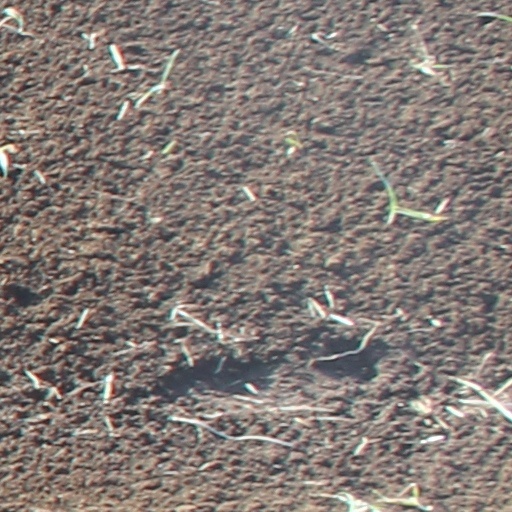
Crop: wheat